Brushstrokes series

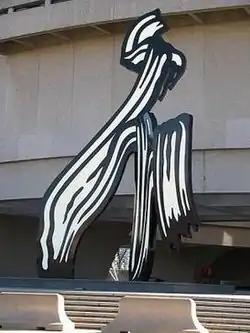
"Brushstroke" (1996) is sculptural part of the series.

According to Diane Waldman of "ARTnews", the works "spoofed the bravura brushstroke, replete with drips, of the Abstract Expressionists. Issues of vital importance to them, such as gesture and the involvement of the whole body in the act of painting, were reduced to a single brushstroke." She interprets this as a criticism of the corruption of Abstract Expressionism by uncreative painters. Though not described as abstract art, the brushstrokes forms are considered to be invented. The series was part of Lichtenstein's 1960s slant towards reductive, economical work.